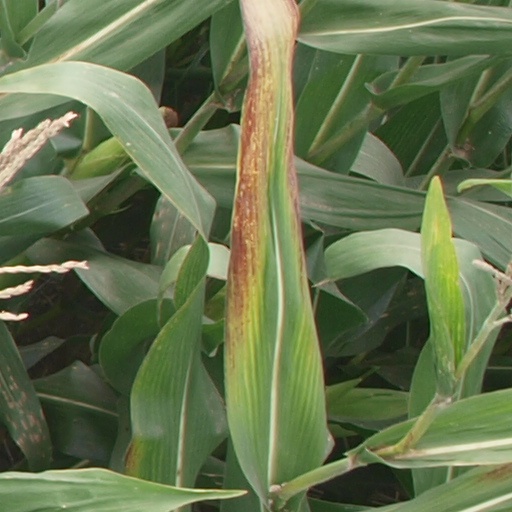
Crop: maize; corn